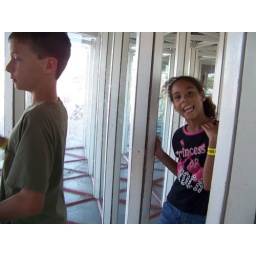
Sean & KiKi in the house of mirrors